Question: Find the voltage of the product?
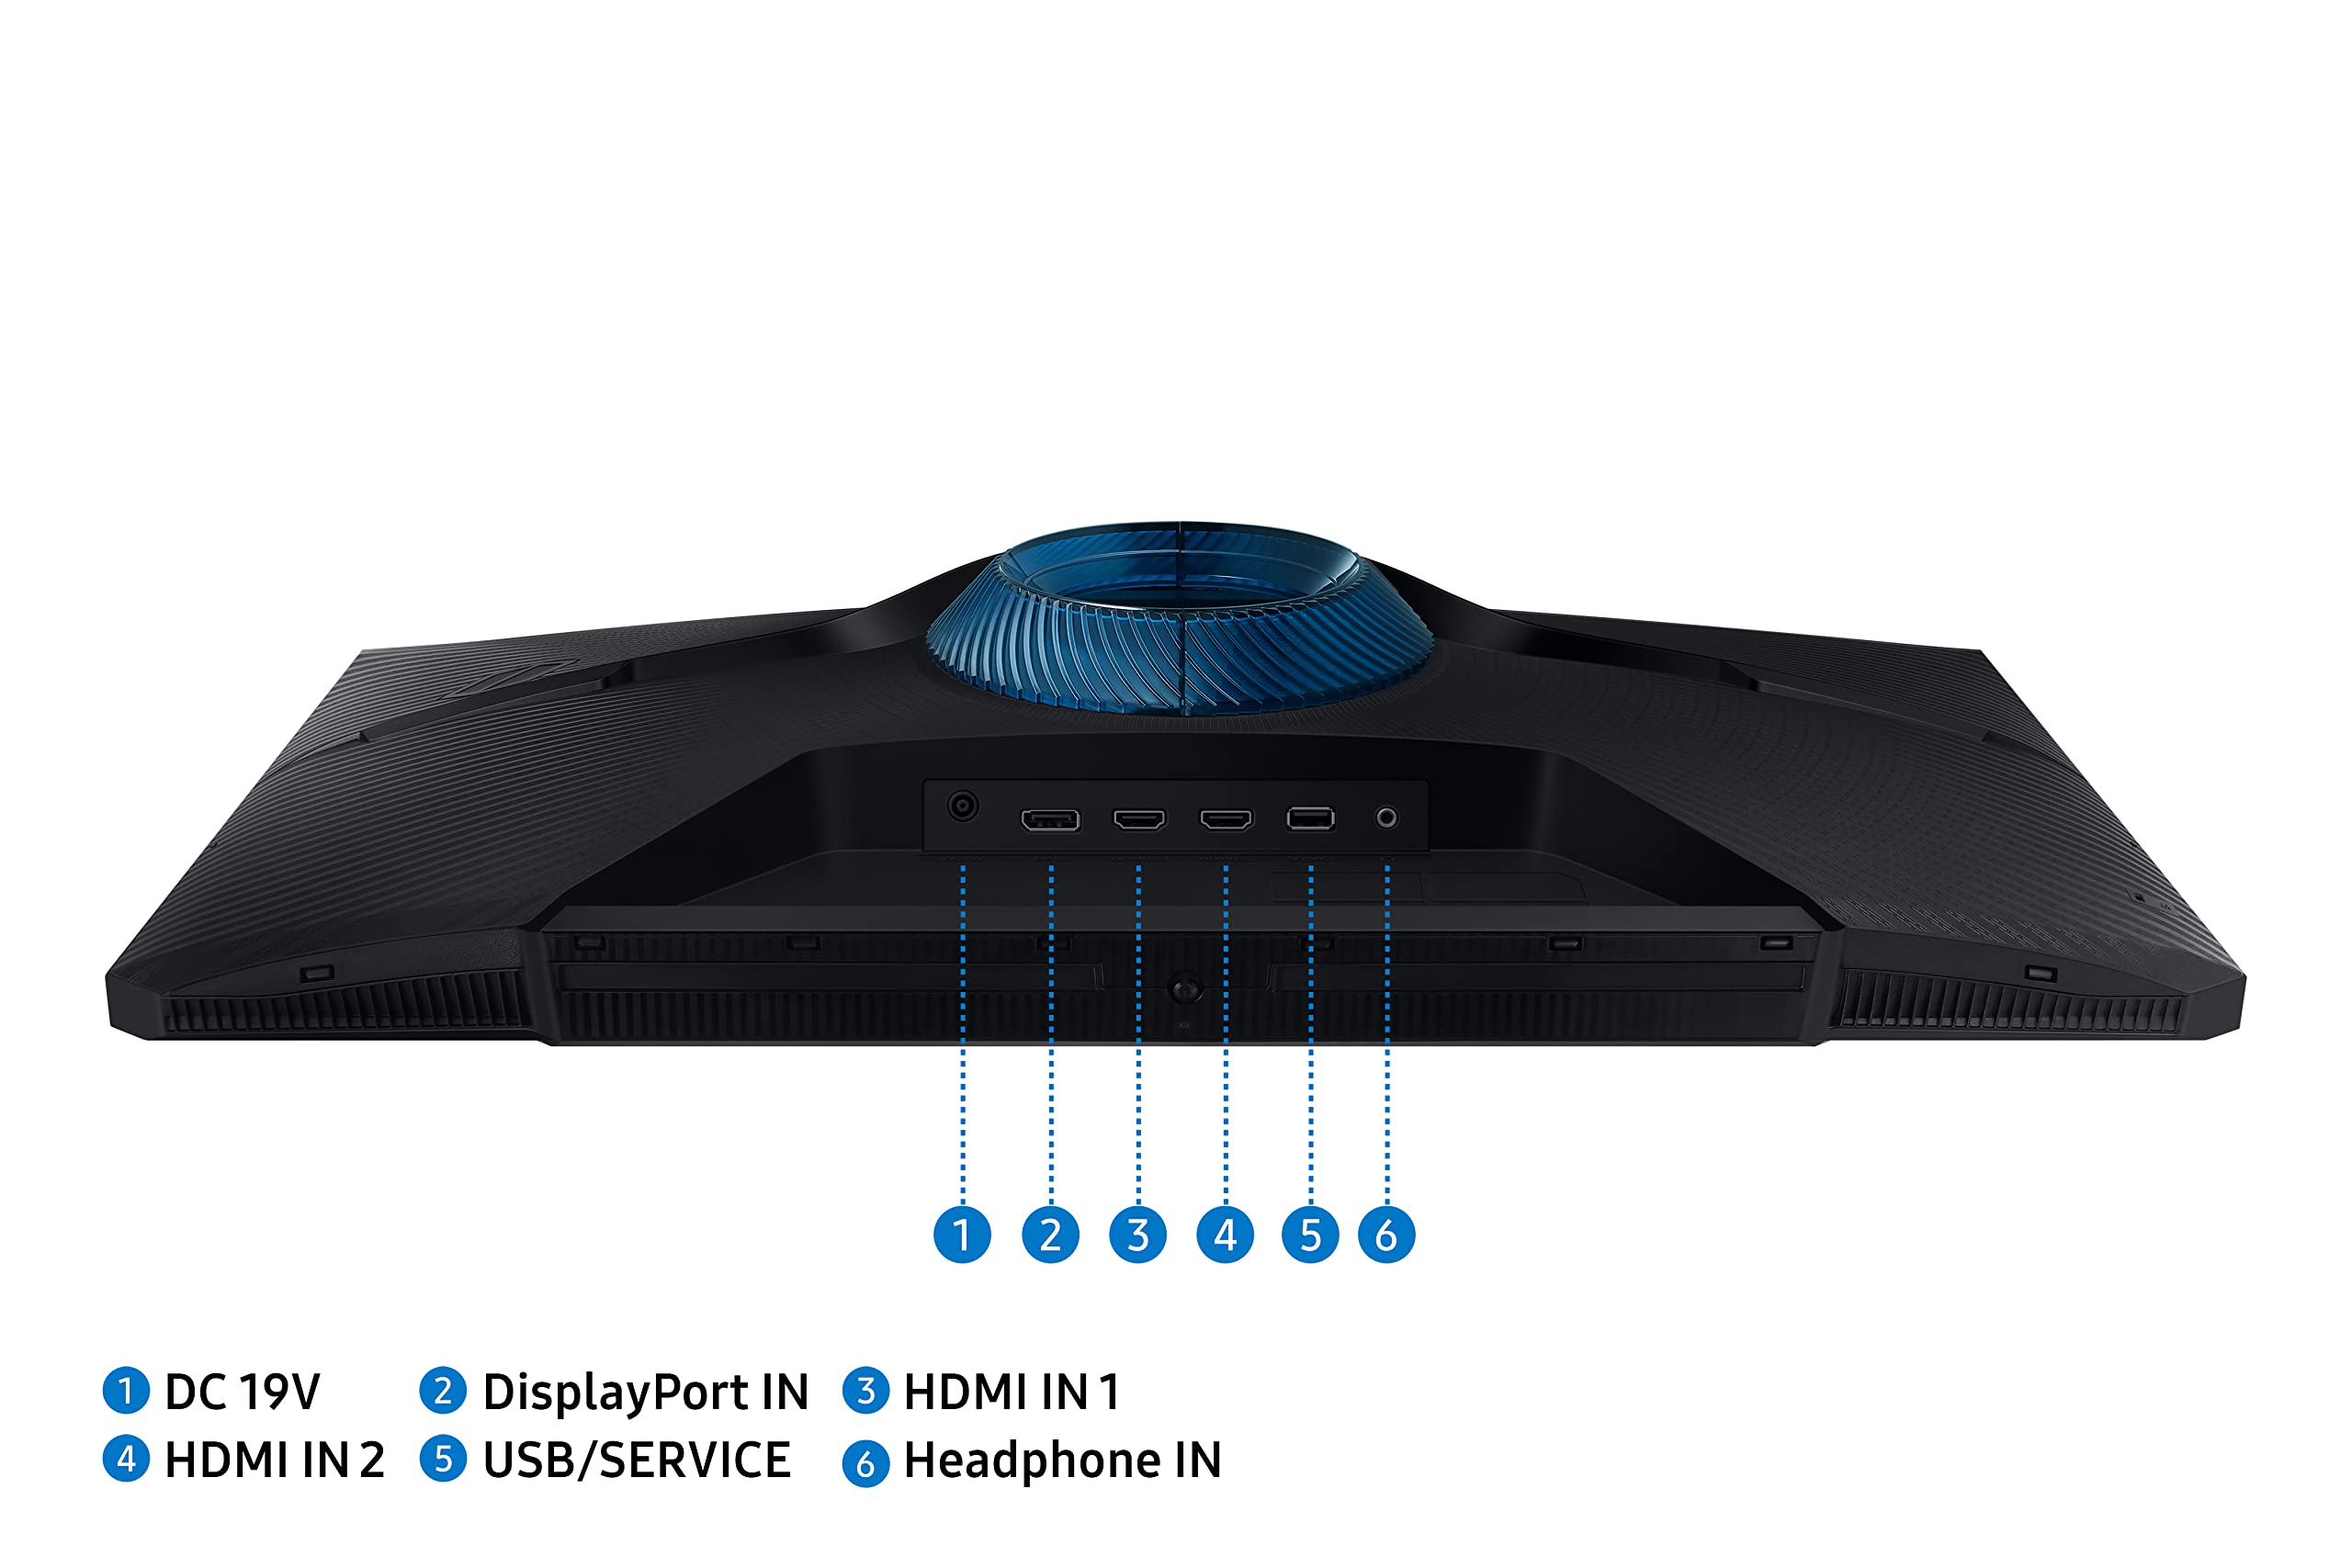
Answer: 19.0 volt